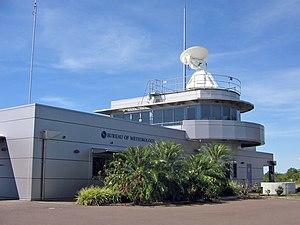
Le Bureau of Meteorology est le service météorologique d'Australie, aussi connu sous le sigle BOM. C'est une agence gouvernementale fondée en 1906 par la loi dite Meteorology Act qui unit alors tous les services pré-existants dans les différents États de la fédération australienne nouvellement formée. Son quartier général est à Melbourne mais il possède des bureaux de prévisions dans chacun des six États et deux Territoires du pays. De plus, il maintient un réseau de stations de surface et aérologiques, de radars météorologiques et de bouées sur son territoire, les eaux environnantes et même en Antarctique. En plus de son personnel régulier, le BOM compte quelque 500 observateurs coopératifs rémunérés et 6 000 volontaires qui prennent des mesures de précipitations quotidiennement.